Joakim Noah

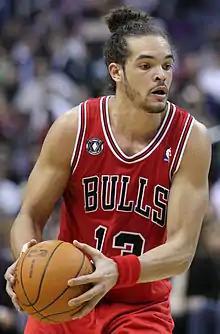
Noah with the Chicago Bulls in 2011

Joakim Simon Noah (born February 25, 1985) is a former professional basketball player. Born in New York, Noah was a member of the France national team and played college basketball for the Florida Gators, winning back-to-back NCAA championships in 2006 and 2007. The Chicago Bulls selected Noah with the ninth overall pick in the 2007 NBA draft. Noah is a two-time NBA All-Star and was named to the All-NBA First Team in 2014 when he also was named the NBA Defensive Player of the Year.